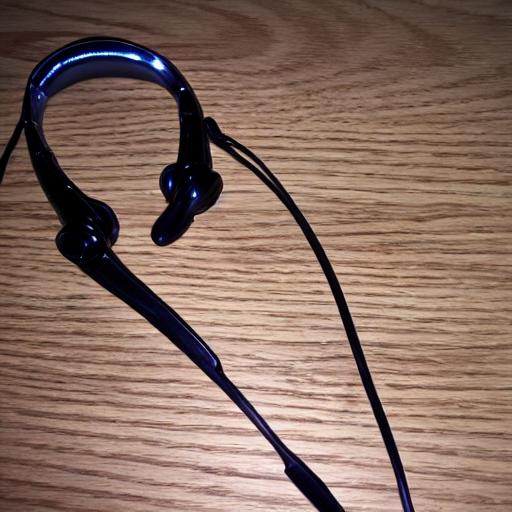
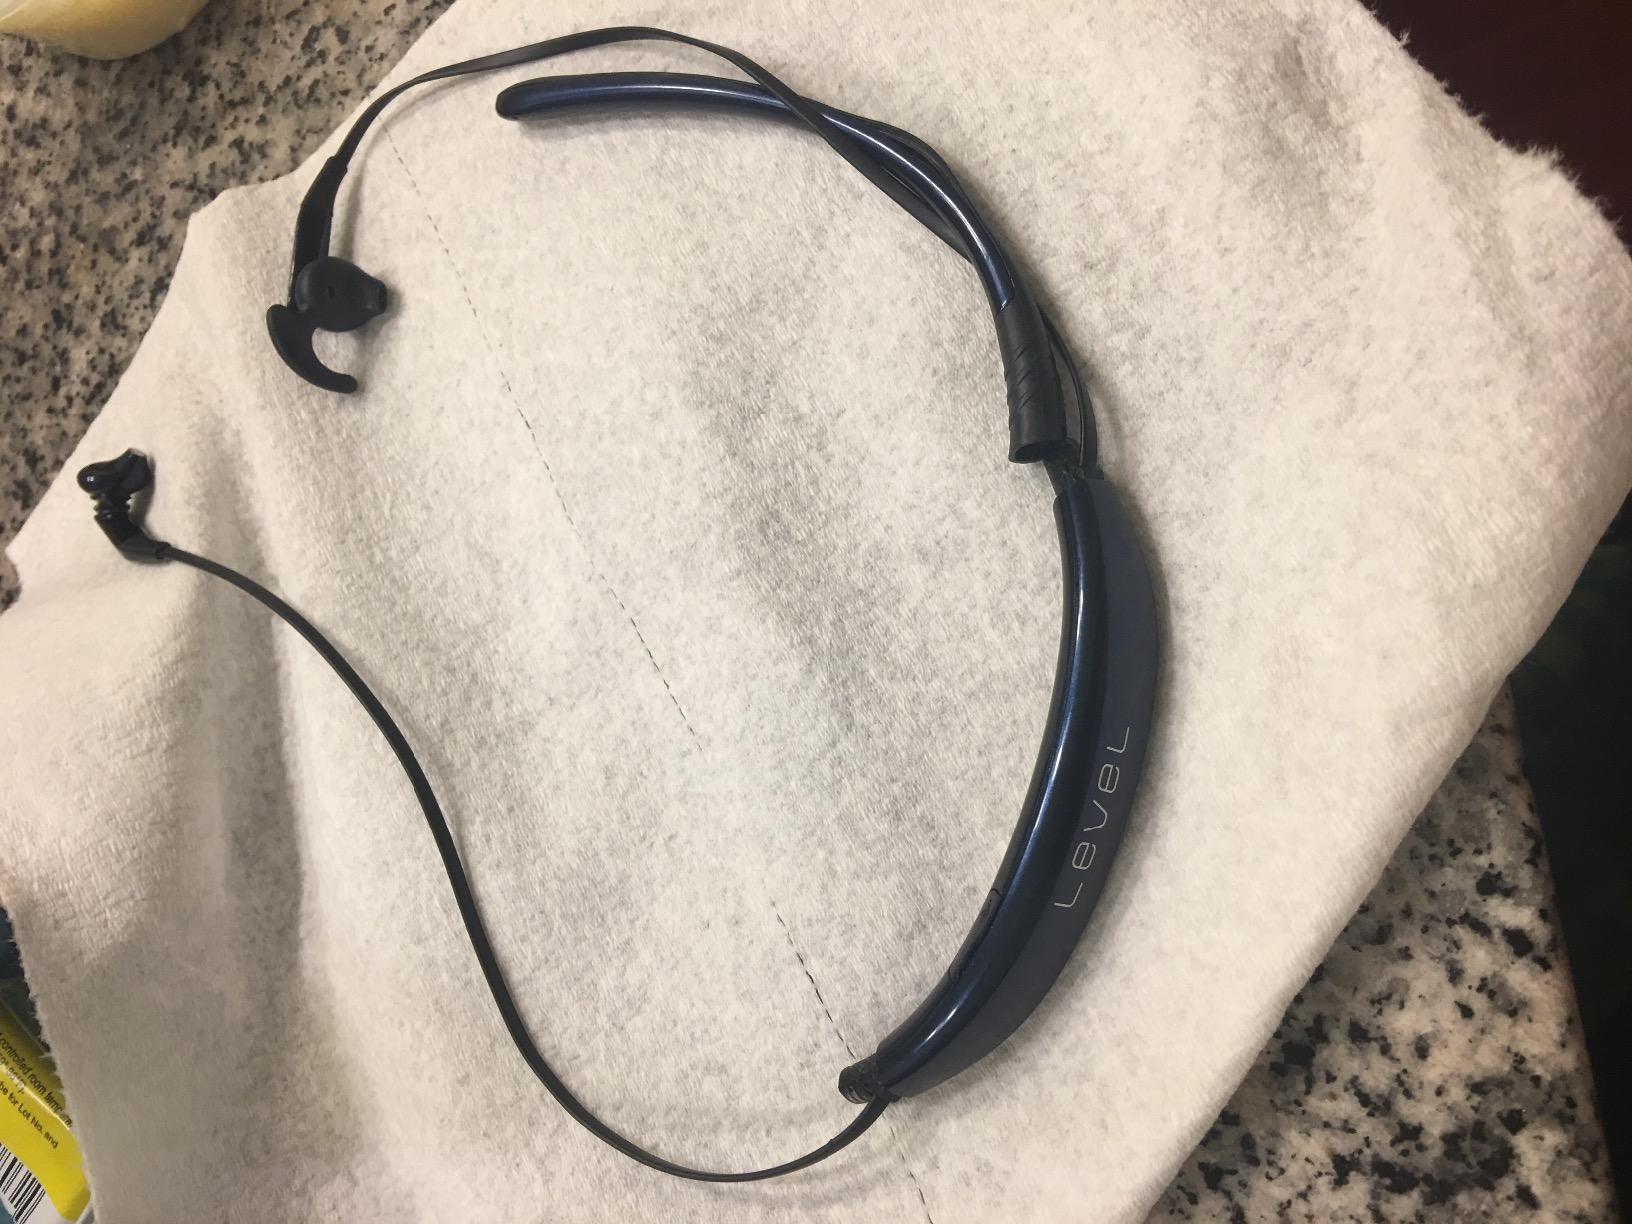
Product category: headphones
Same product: no